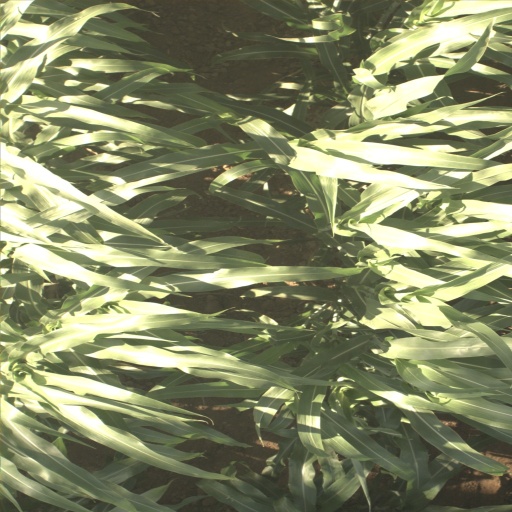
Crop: sorghum